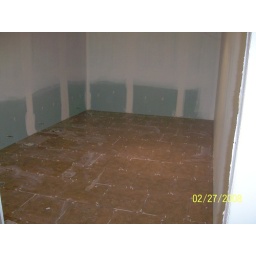
Laying the floor tile in the bathroom